André-Jacques Garnerin

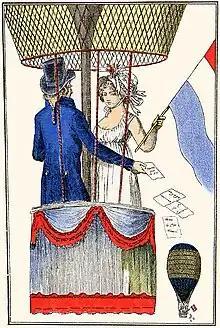
Citoyenne Henri accompanies Garnerin on a highly publicised and controversial flight on 8 July 1798

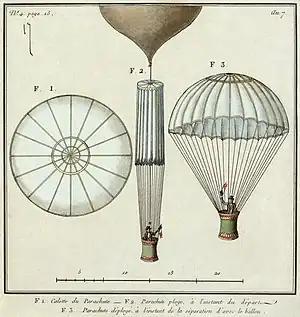
Schematic depiction of Garnerin's first parachute used in the Parc Monceau descent of 22 October 1797. Illustration dates from the early nineteenth century.

André-Jacques Garnerin was a student of the ballooning pioneer Professor Jacques Charles. Garnerin was heavily involved in the flight of hot air balloons, and worked with his older brother, Jean-Baptiste-Olivier Garnerin (1766–1849), in most of his ballooning activities. His significant contributions to ballooning and his expertise led to his appointment as the Official Aeronaut of France.